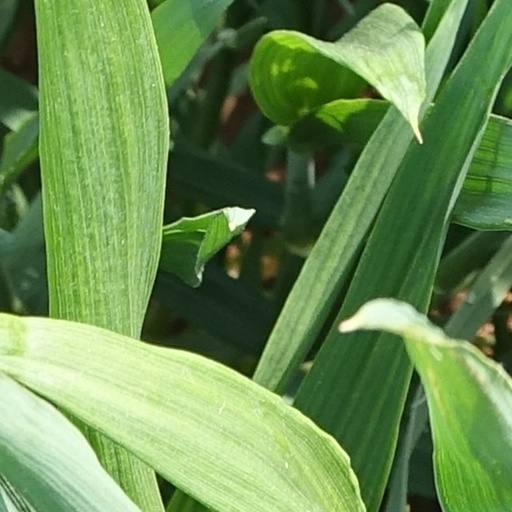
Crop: wheat